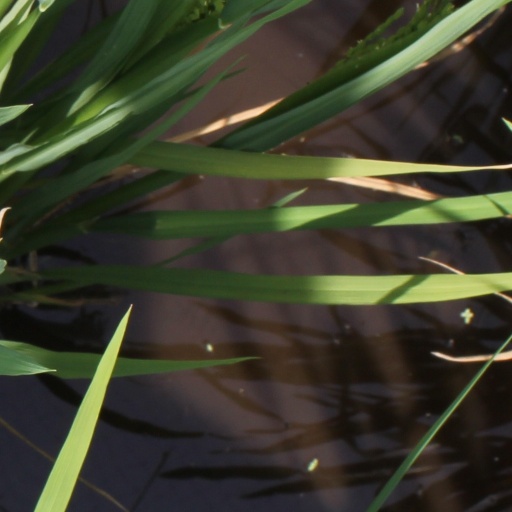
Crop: rice